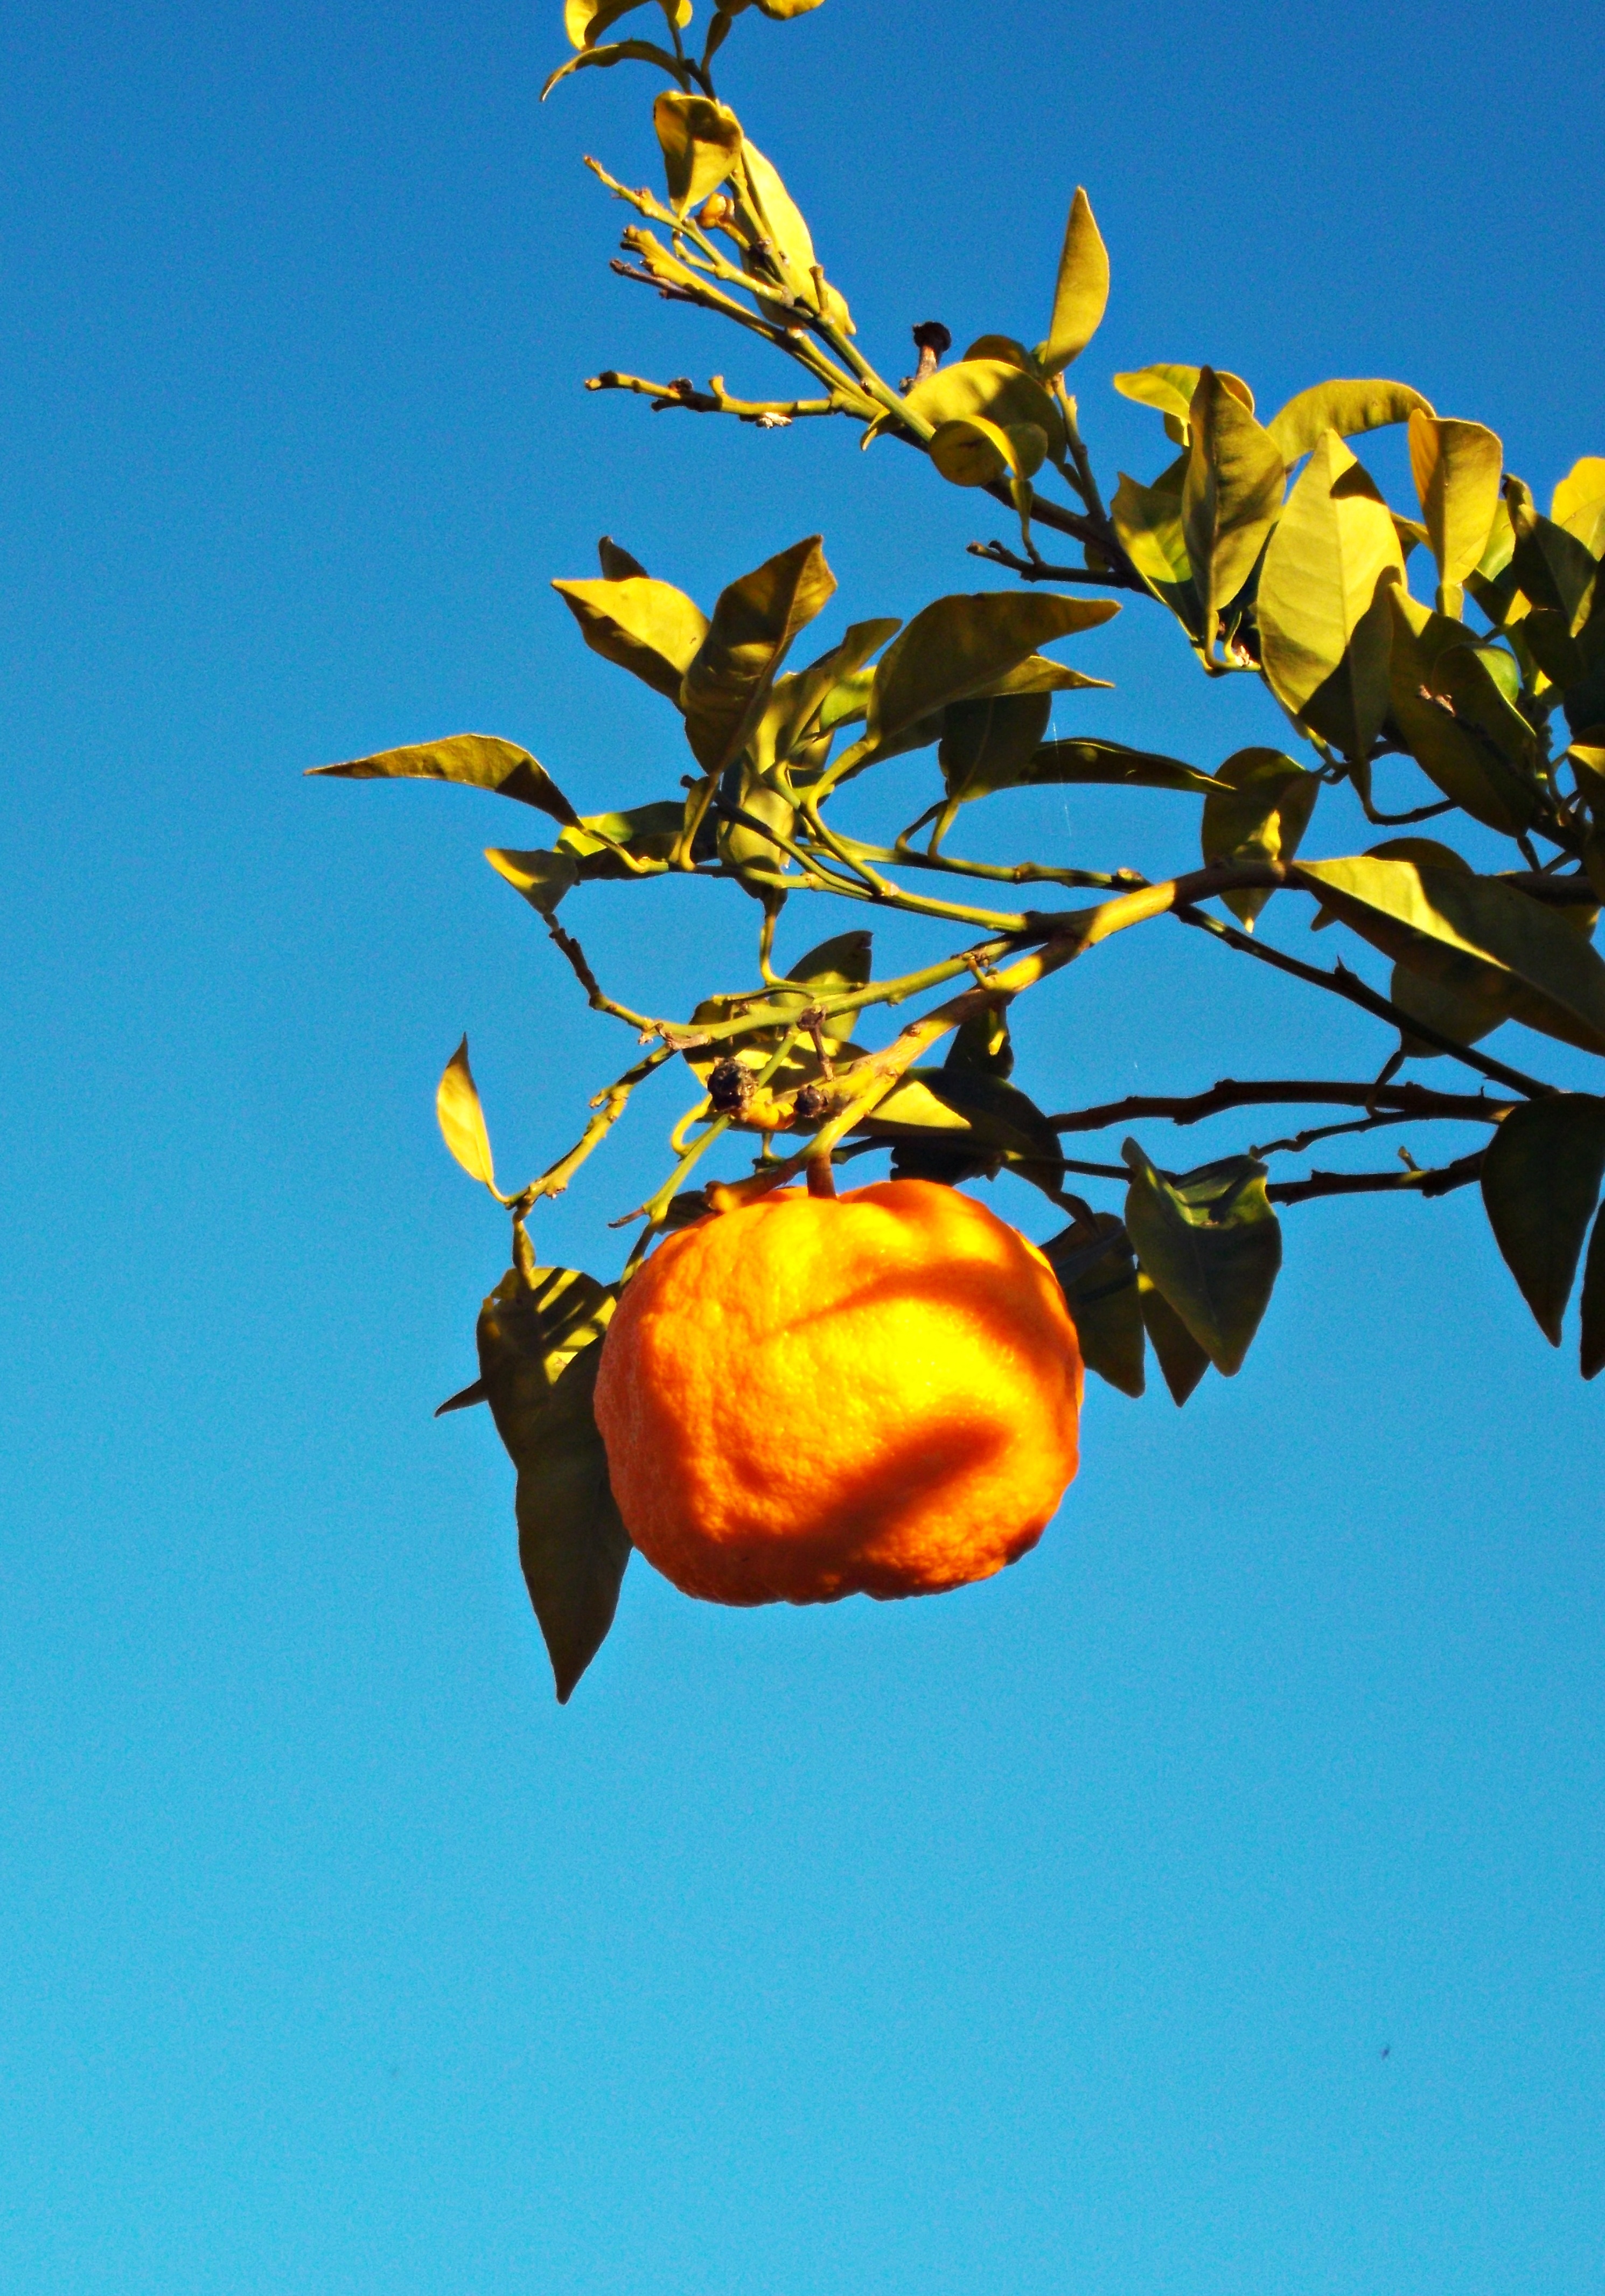
tree, nature, branch, blossom, plant, sky, fruit, sweet, sunlight, leaf, flower, petal, orange, food, mediterranean, produce, autumn, blue, yellow, healthy, flora, vitamin, citrus, macro photography, flowering plant, land plant